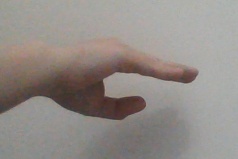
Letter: jeem